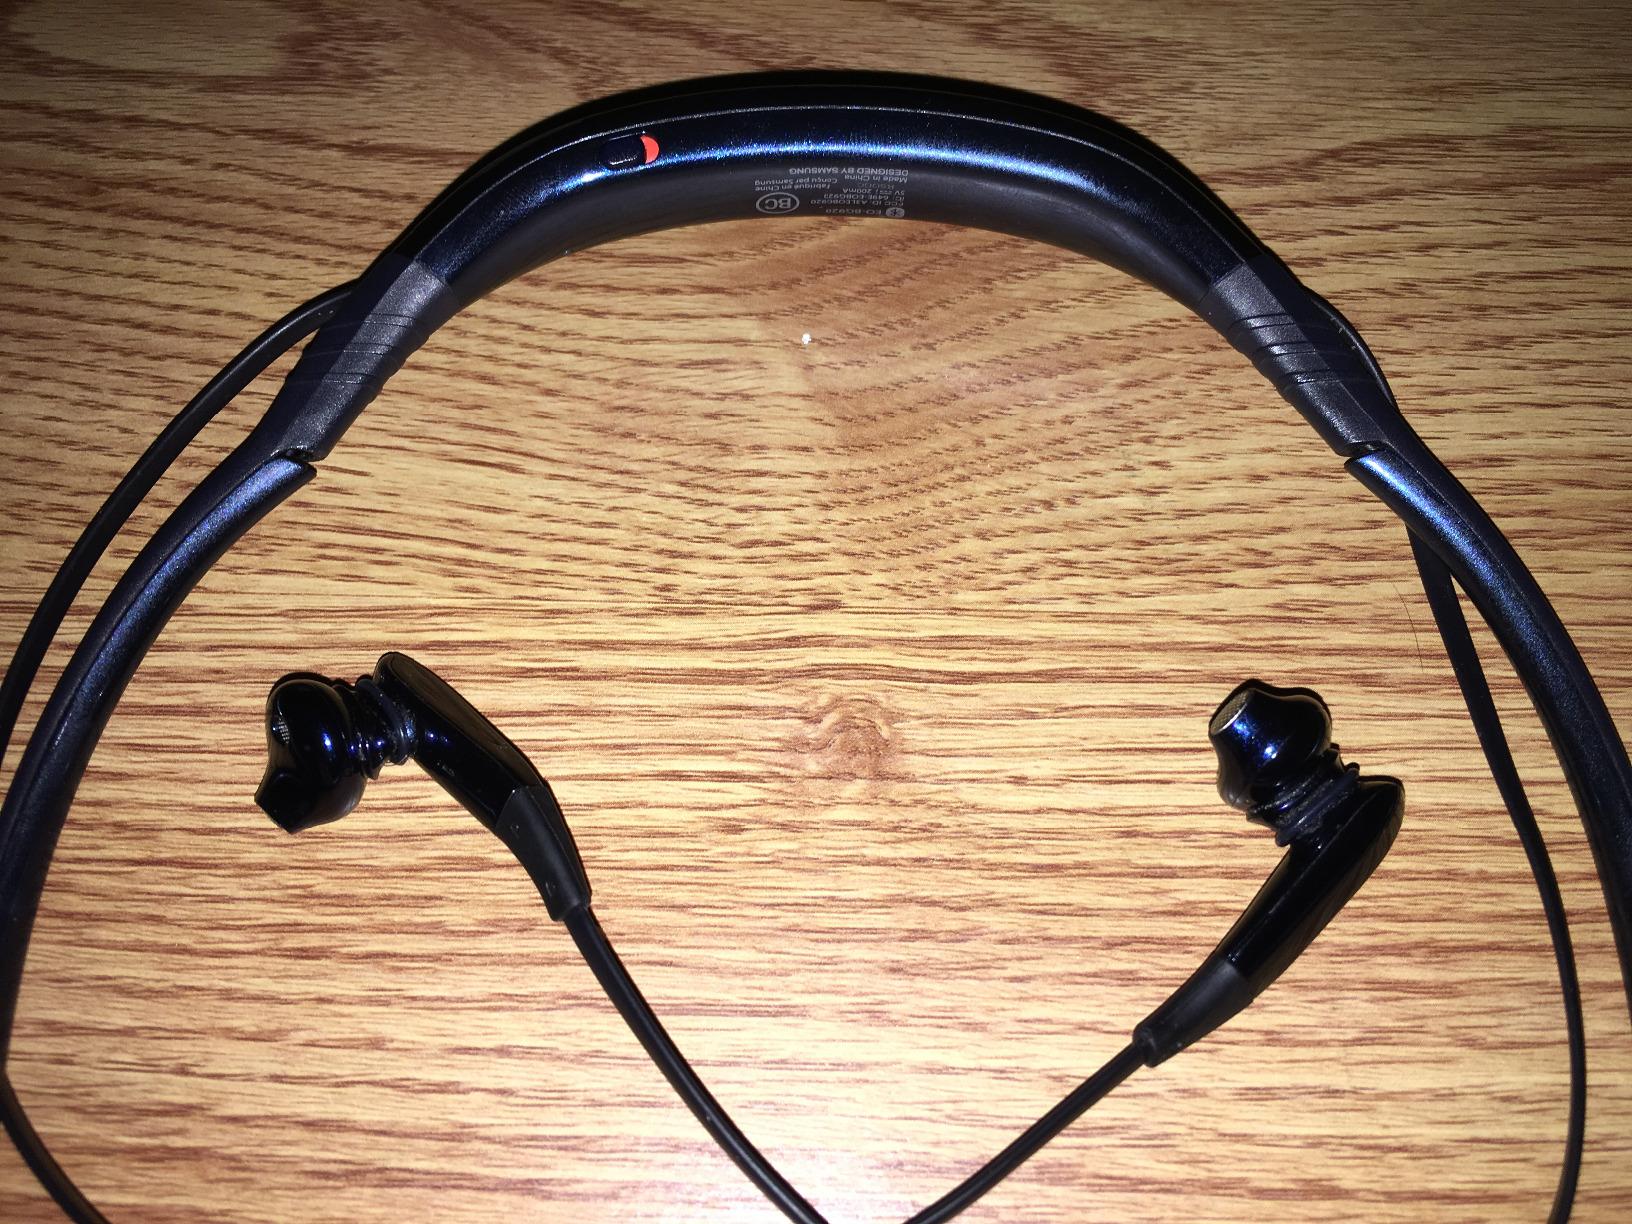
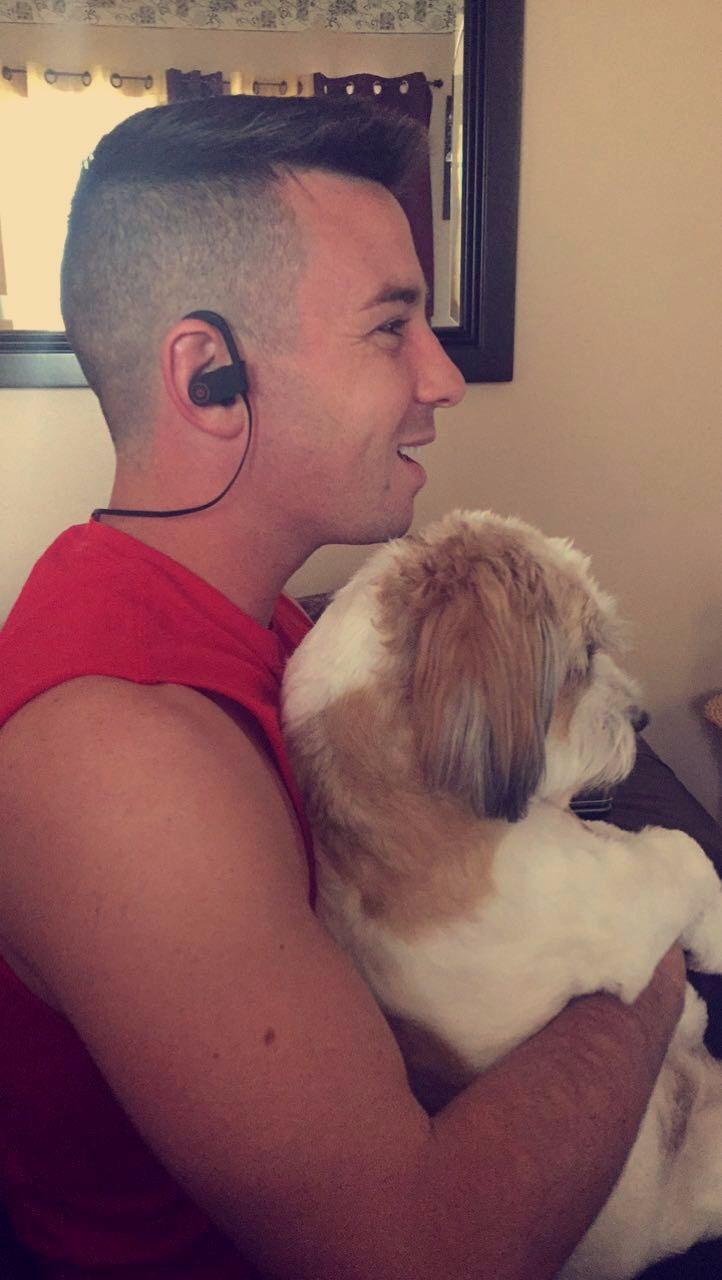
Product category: headphones
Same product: no